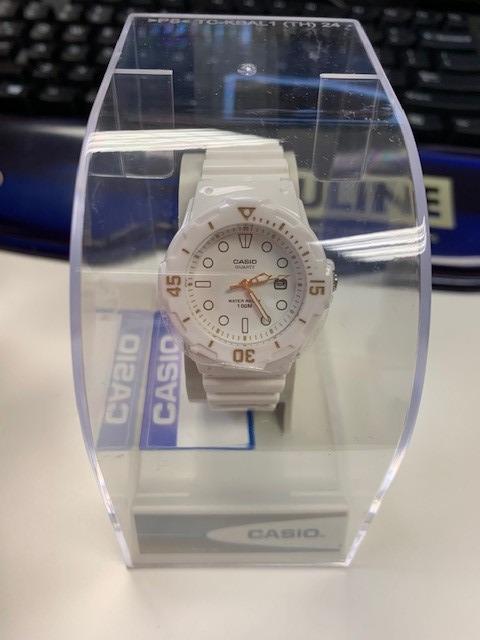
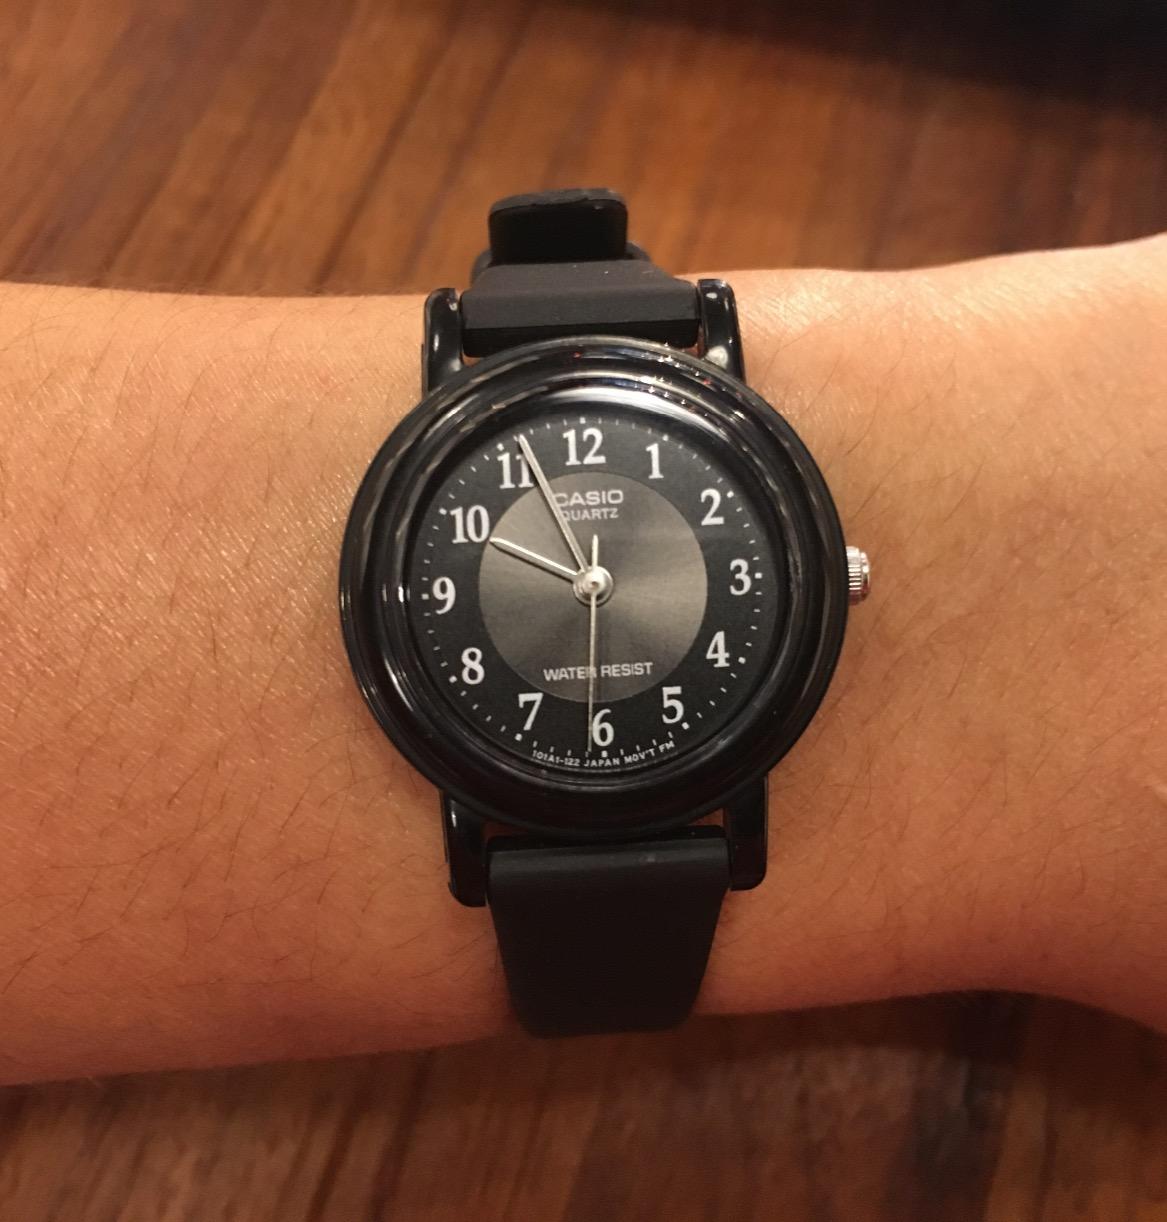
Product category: accessories_watch
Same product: no